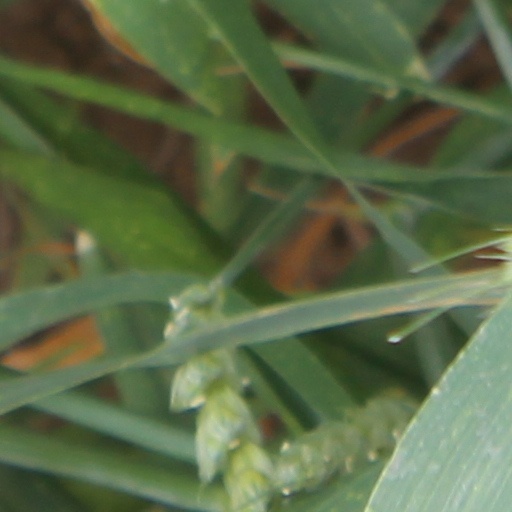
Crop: wheat